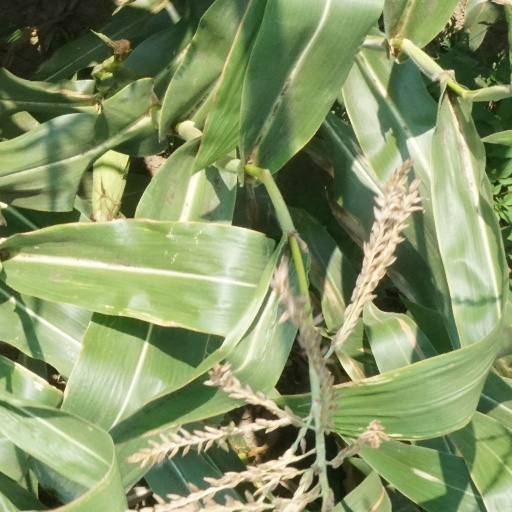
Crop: maize; corn